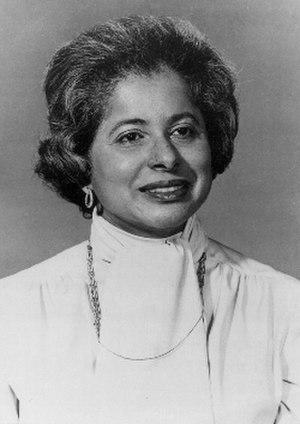
Les Afro-Américains, sont le groupe ethnique formé par les citoyens des États-Unis d’ascendance totale ou partielle d'Afrique subsaharienne. La grande majorité des Afro-Américains sont des descendants d'esclaves déportés entre 1619 et 1810.
Le secrétaire à la Santé et aux Services sociaux des États-Unis est le chef du département de la Santé et des Services sociaux des États-Unis qui traite des problèmes liés à la santé au niveau fédéral. Il est membre du Cabinet présidentiel.
Cette liste de femmes membres du cabinet présidentiel des États-Unis recense, par administration, toutes les femmes ayant été à la tête de l'un des départements de l'exécutif du gouvernement fédéral des États-Unis, depuis les années 1930. Elles constituent au début des exceptions au sein de la vie politique américaine. Jusqu'en 2017, le cabinet présidentiel a compté 33 femmes. Aucune femme n'est nommée à un poste de secrétaire avant le XIXᵉ amendement de la Constitution des États-Unis, voté en 1920, qui interdit la discrimination de sexe lors des élections, et permet de facto aux femmes de participer aux élections locales et nationales.
Patricia Roberts Harris, née le 31 mai 1924 à Mattoon et morte le 23 mars 1985 à Washington, est une femme politique et diplomate américaine. Membre du Parti démocrate, elle est ambassadrice des États-Unis au Luxembourg entre 1965 et 1967, secrétaire au Logement et au Développement urbain entre 1977 et 1979 puis secrétaire à la Santé, à l'Éducation et aux Services sociaux entre 1979 et 1981 dans l'administration du président Jimmy Carter.